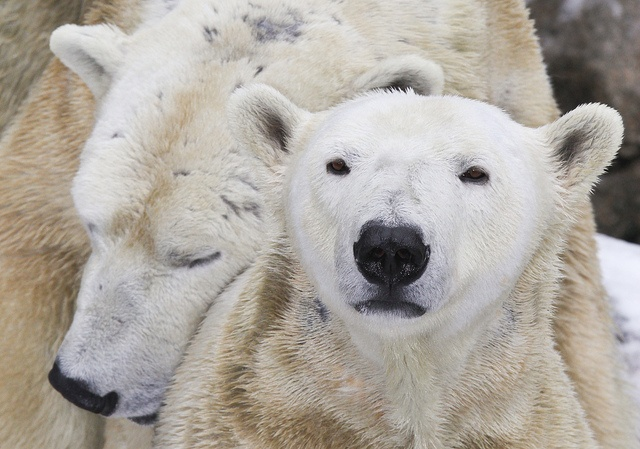
A polar bear with another laying on its back.
A polar bear nuzzles close to a cub.
A polar bear that is resting its head on another polar bear.
Two white polar bears are touching each other's neck.
A mother polar bear is nuzzling a baby polar bear